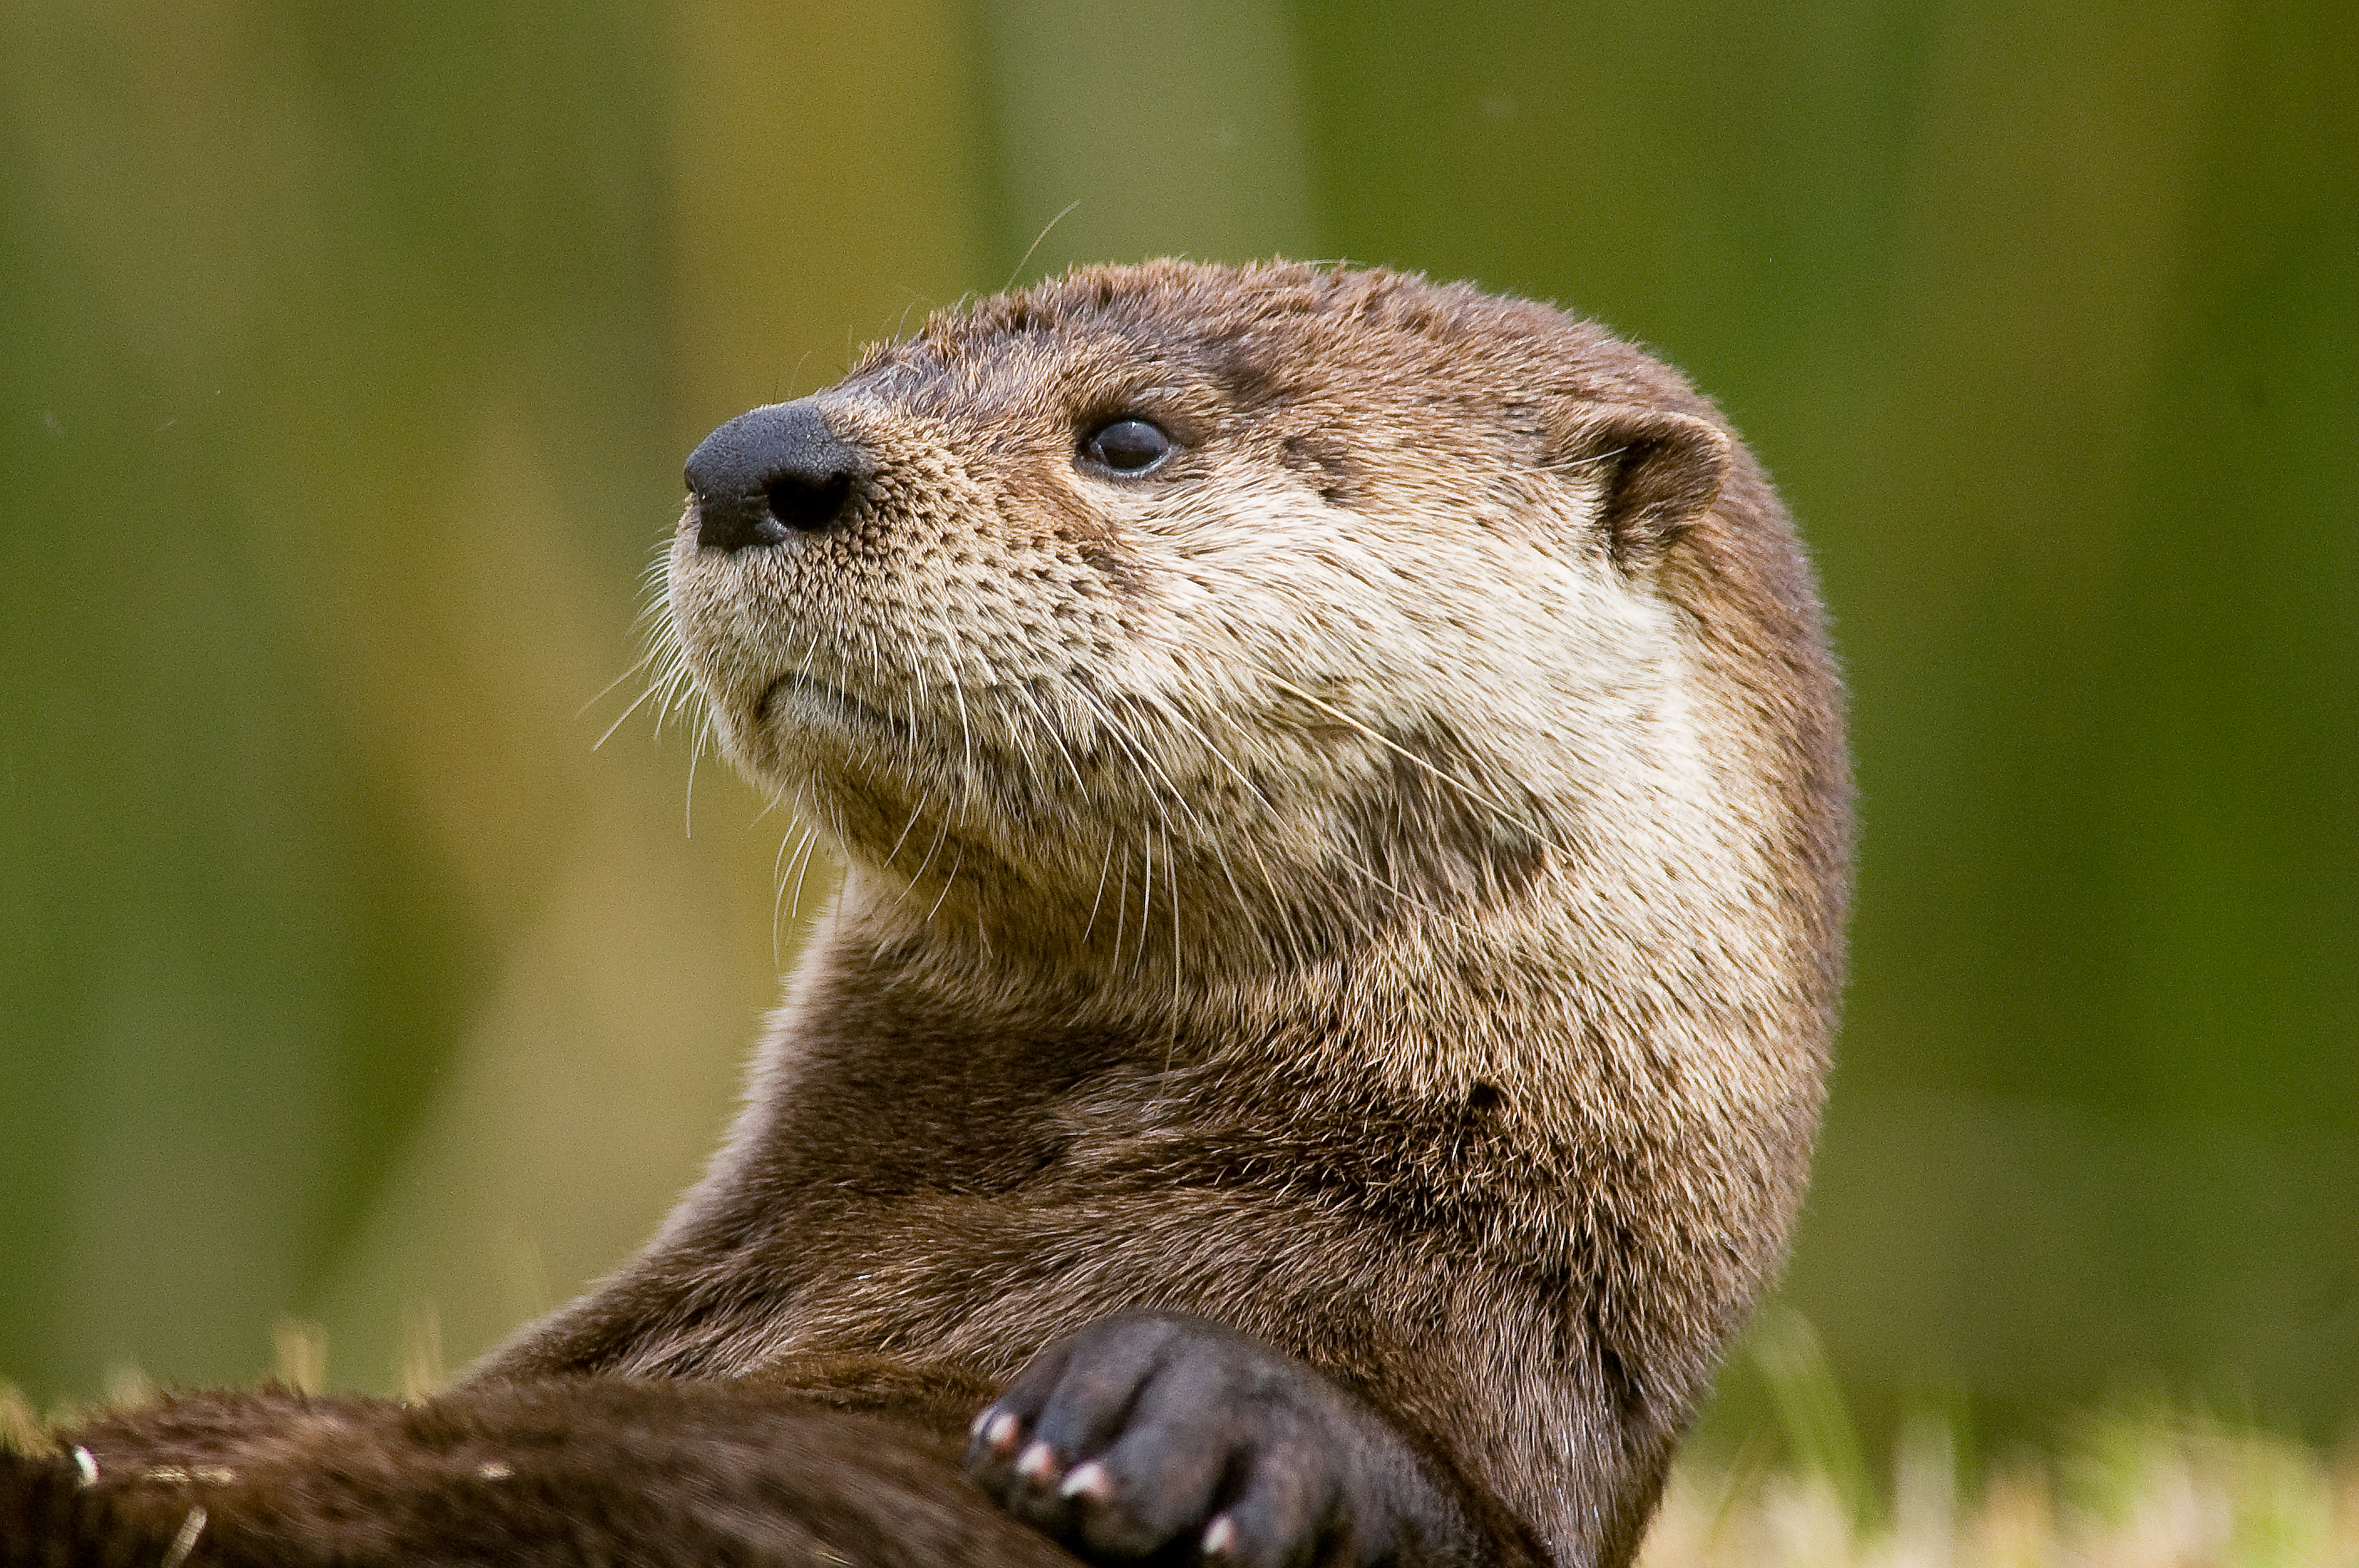
carnivore, North american river otter, whiskers, otter, grass, terrestrial animal, snout, mustelidae, rodent, grassland, gopher, American mink, fur, event, groundhog, mustelinae, prairie, wildlife, claw, giant otter, groundcover, prairie dog